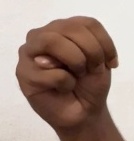
ASL sign: M